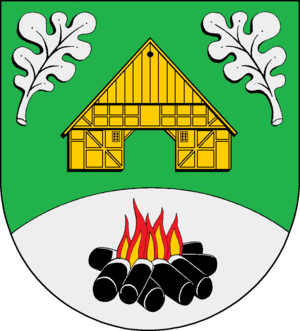
Tüttendorf est une municipalité allemande située dans le land du Schleswig-Holstein et dans l'arrondissement de Rendsburg-Eckernförde. En 2015, sa population est de 1 217 habitants.